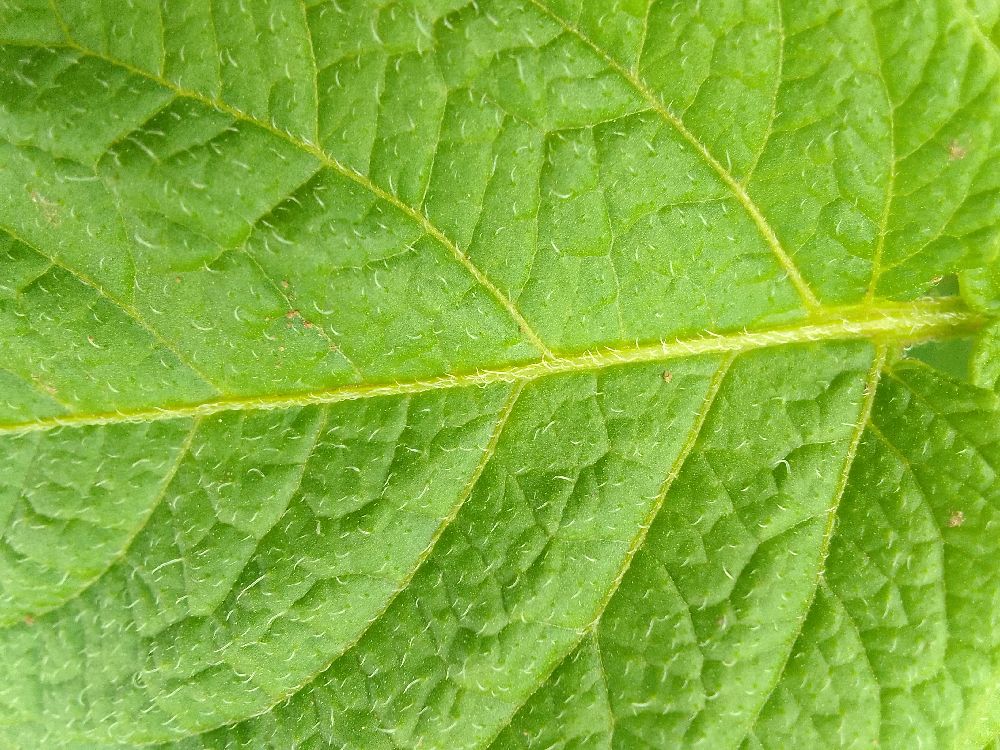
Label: Healthy